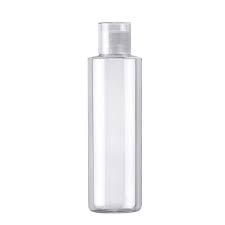
Waste category: plastic